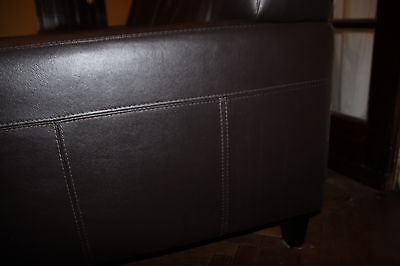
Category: sofa